Paul I, Prince Esterházy

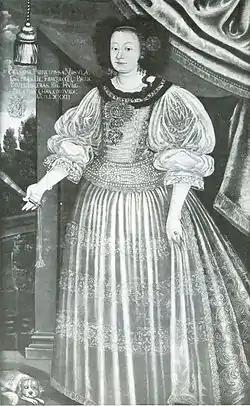
His first wife, Countess Orsolya Esterházy of Galántha.

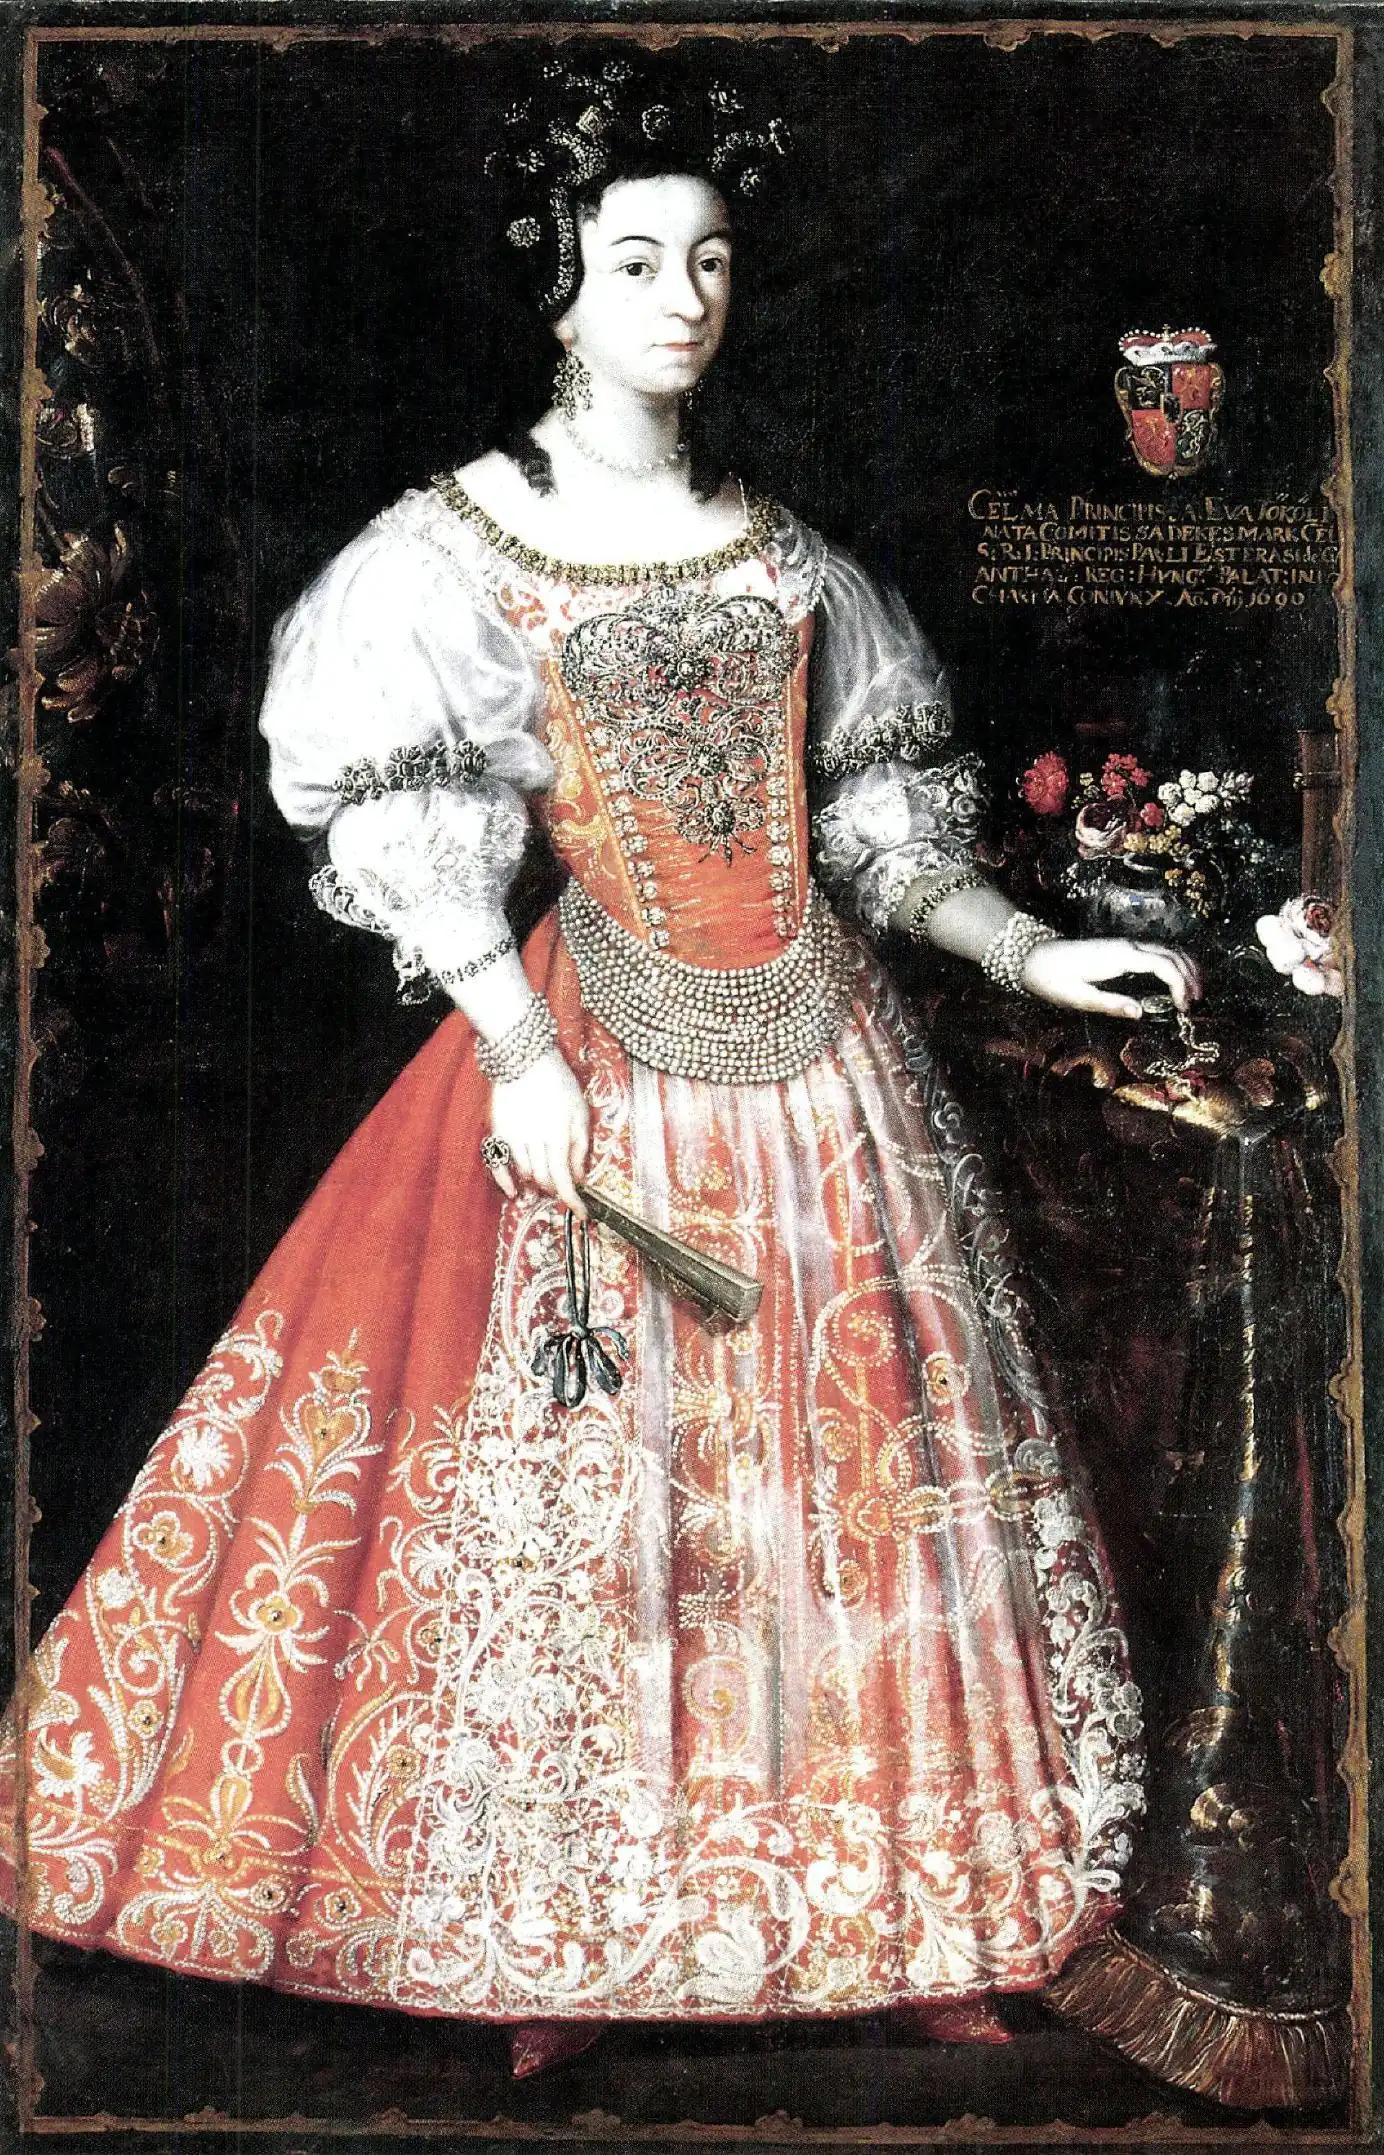
His second wife, Countess Éva Thököly.

Paul was married twice. He married first to his niece Countess Orsolya Esterházy of Galántha, daughter of his brother Count István Esterházy of Galántha and his wife Countess Erzsébet Thurzó of Bethlenfalva, on 7 February 1652 in Eisenstadt. Paul's marriage to his eldest brother's daughter was done in part to prevent the division of the Esterházy family's property Paul and Orsolya had nineteen children: